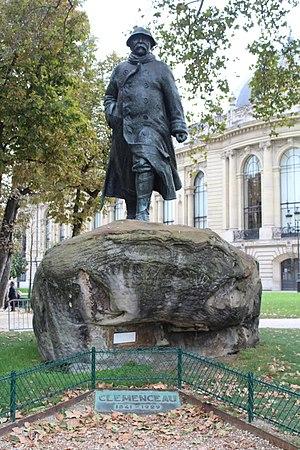
Statue Georges Clemenceau vers le Petit Palais à Paris.